Heart of the Rio Grande

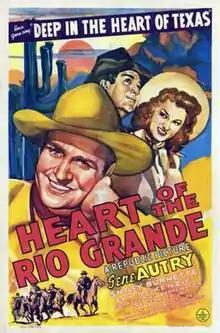
Theatrical release poster

Heart of the Rio Grande is a 1942 American Western film directed by William Morgan and starring Gene Autry, Smiley Burnette, Fay McKenzie, and Edith Fellows. Based on a story by Newlin B. Wildes, the film is about a singing cowboy and dude ranch foreman who helps a spoiled teenager and her business tycoon father discover what is most important in life. The film features the songs "Let Me Ride Down in Rocky Canyon", "Deep in the Heart of Texas", "Dusk on the Painted Desert", and "Rainbow In the Night" performed by Edith Fellows.